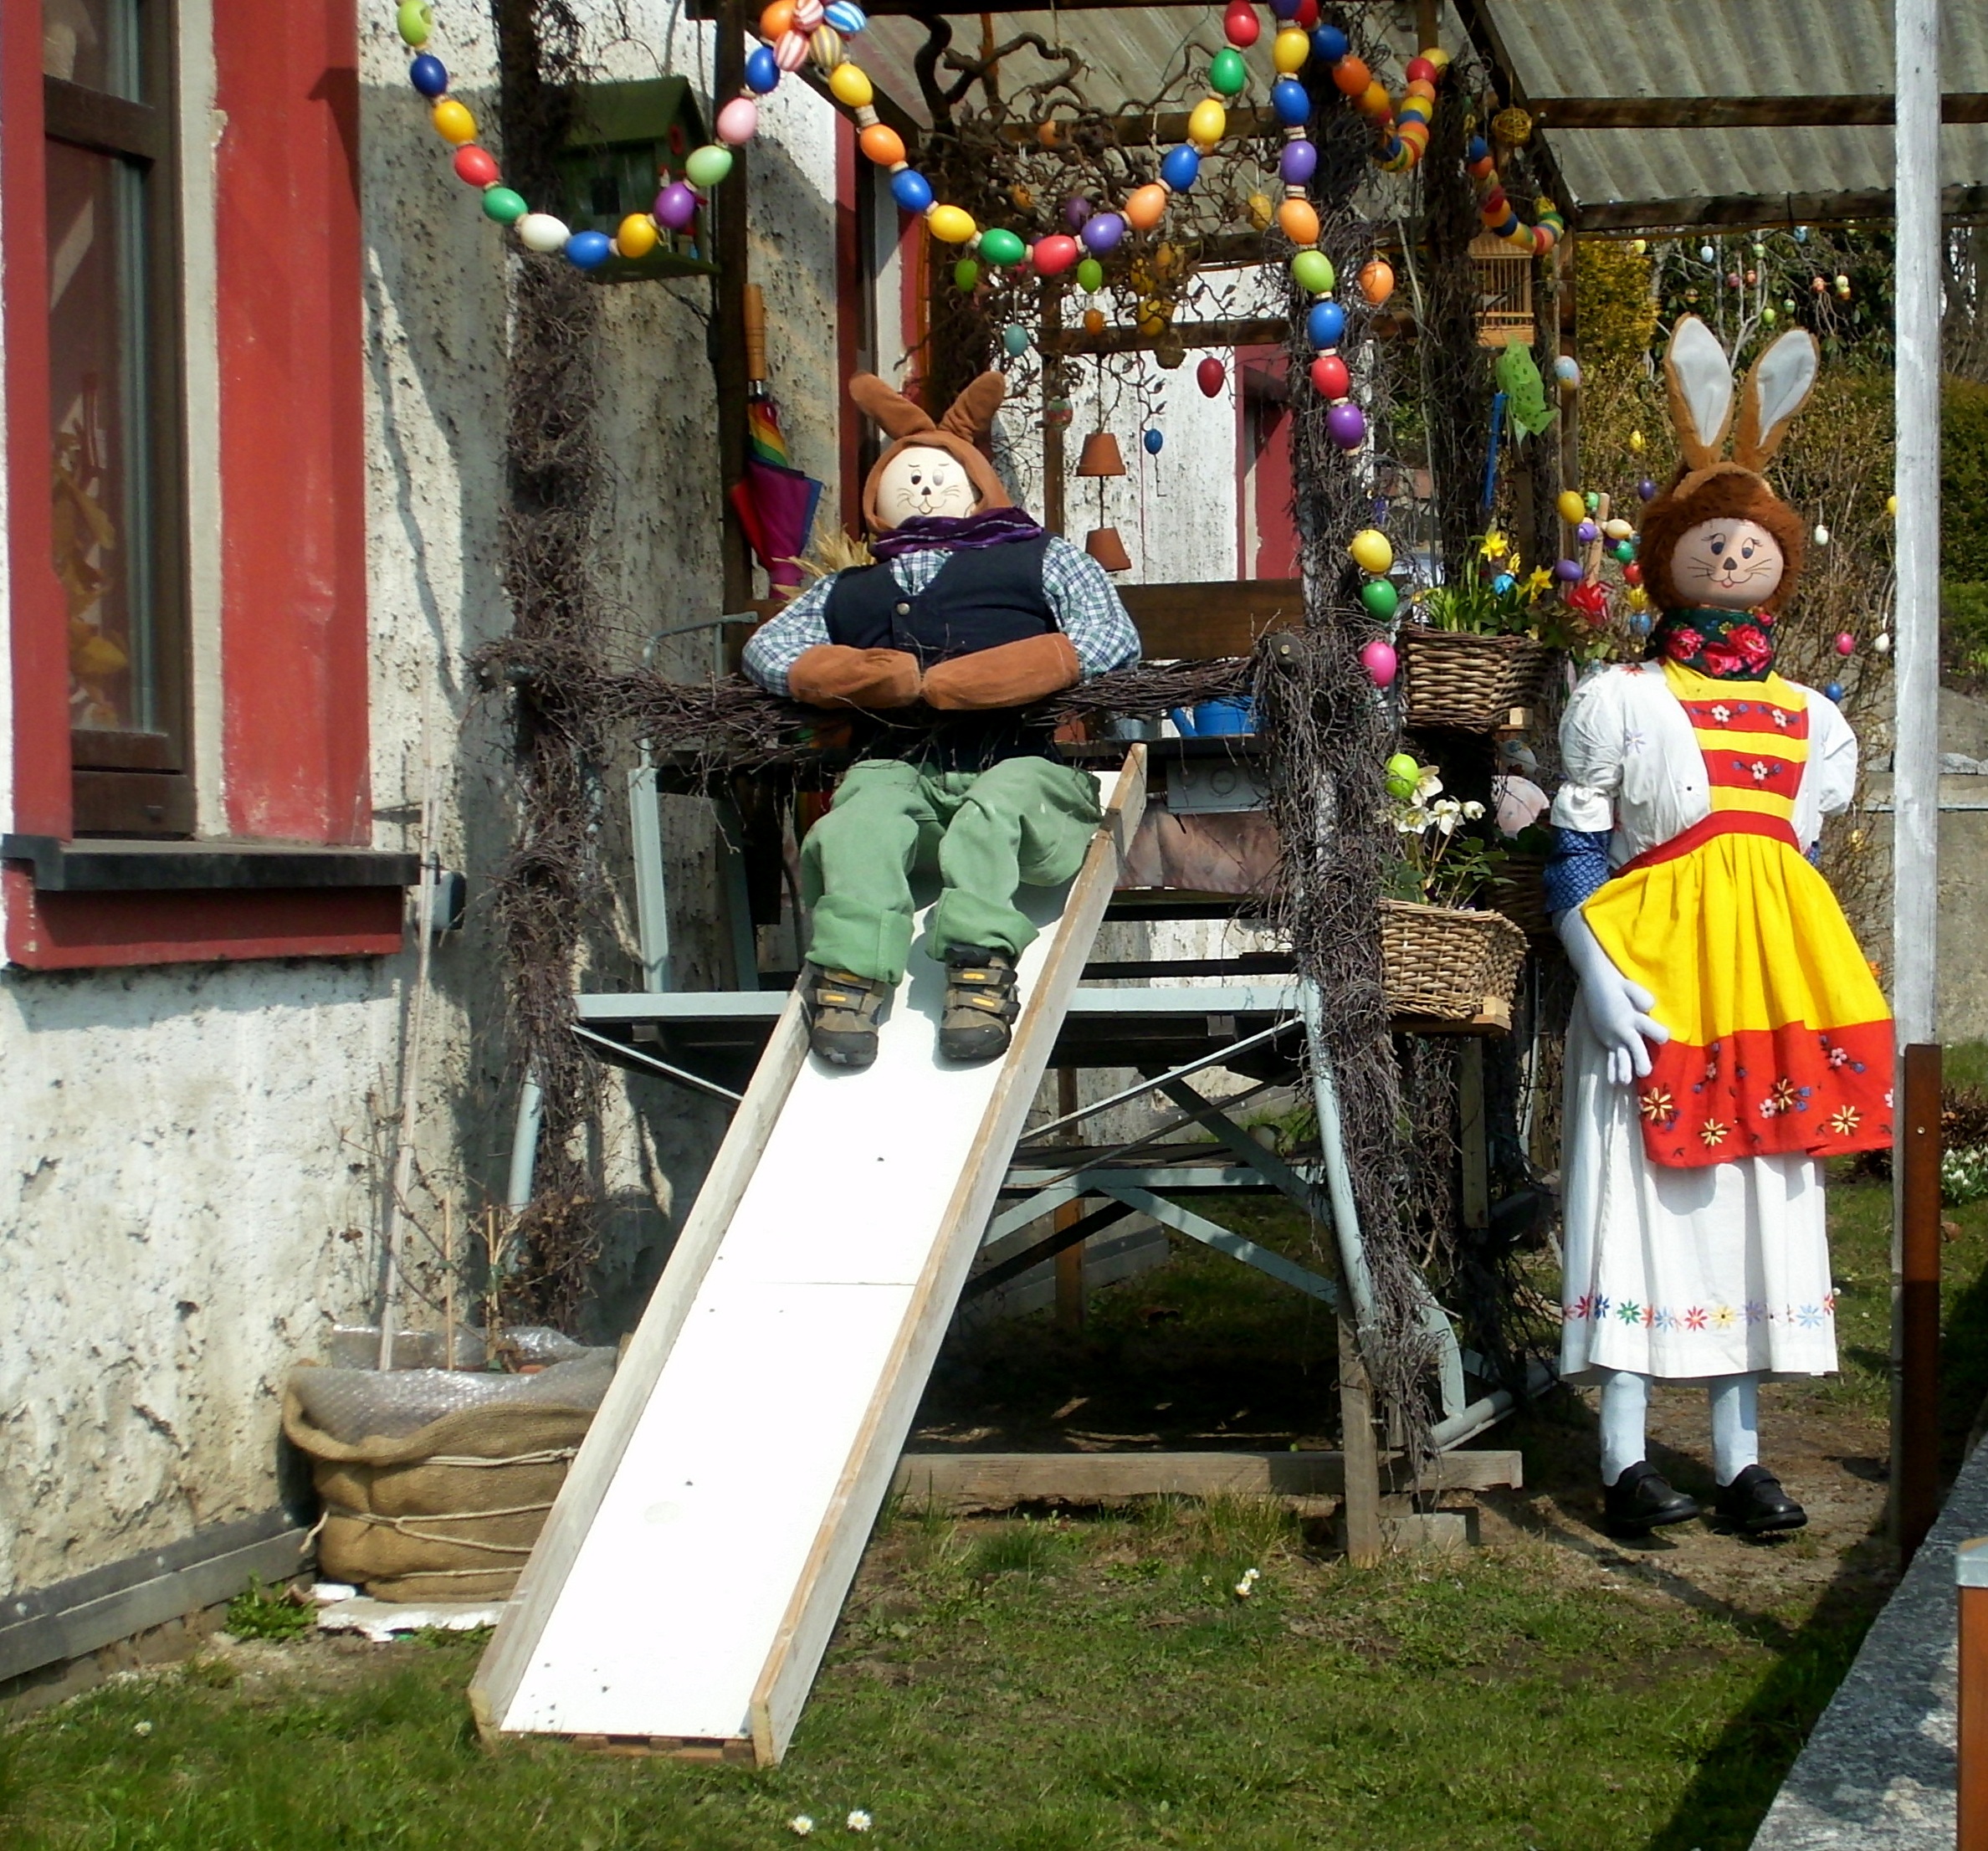
shrine, easter, custom, figures, easter bunny, customs, osterhasen few